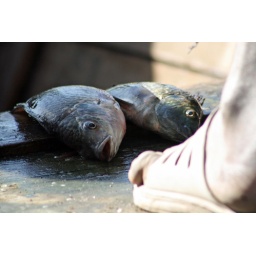
Fish and foot. The morning fish market in Awasa, south of Addis Ababa